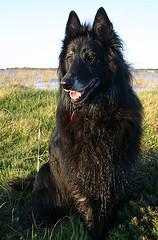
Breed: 227-n000070-groenendael